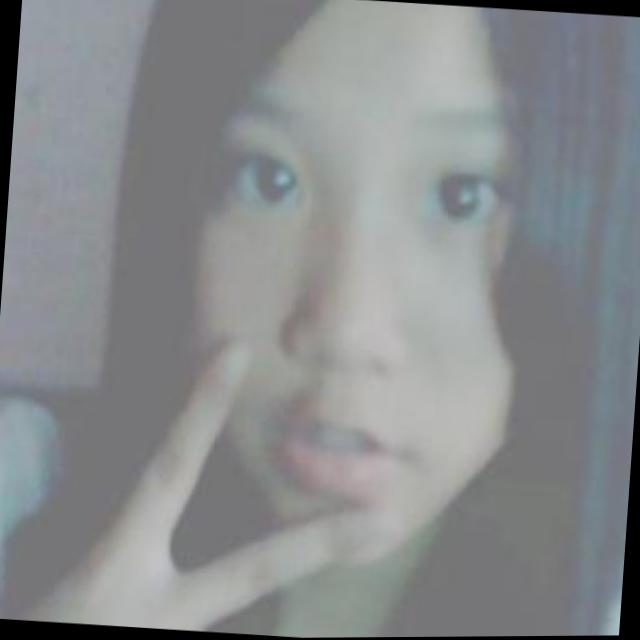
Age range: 13-20